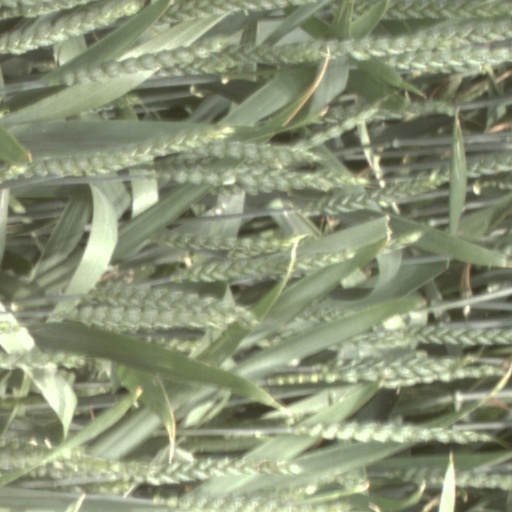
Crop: wheat